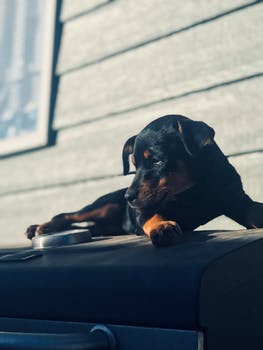
Label: No Watermark